Freedom of panorama

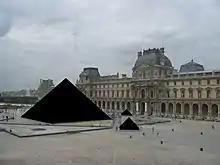
Due to the lack of complete freedom of panorama, this image depicting the Louvre Pyramid was censored out

Since October 7, 2016, article L122-5 of the French Code of Intellectual Property provides for a limited freedom of panorama for works of architecture and sculpture. The code authorizes "reproductions and representations of works of architecture and sculpture, placed permanently in public places ("voie publique"), and created by natural persons, with the exception of any usage of a commercial character". French lawmakers and politicians were reluctant to introduce freedom of panorama in the past; former National Assembly member Patrick Bloche in 2011 called freedom of panorama an "amendement Wikipédia".